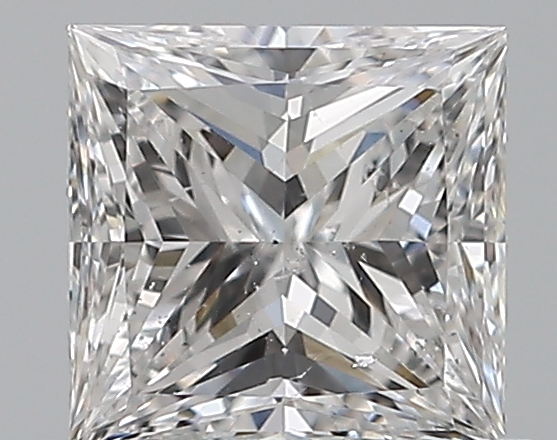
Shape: princess
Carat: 0.69
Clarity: SI1
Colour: E
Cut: EX
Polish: EX
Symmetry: VG
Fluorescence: N
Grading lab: GIA
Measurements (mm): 5.1 x 4.96 x 3.34